Laons

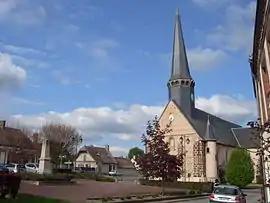
The church and surroundings in Laons

Laons is a commune in the Eure-et-Loir department in northern France.